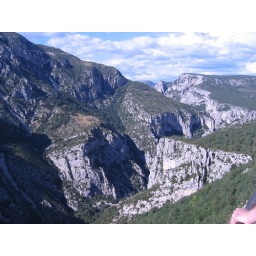
More canyon shots from a tunnel in the side of a mountain